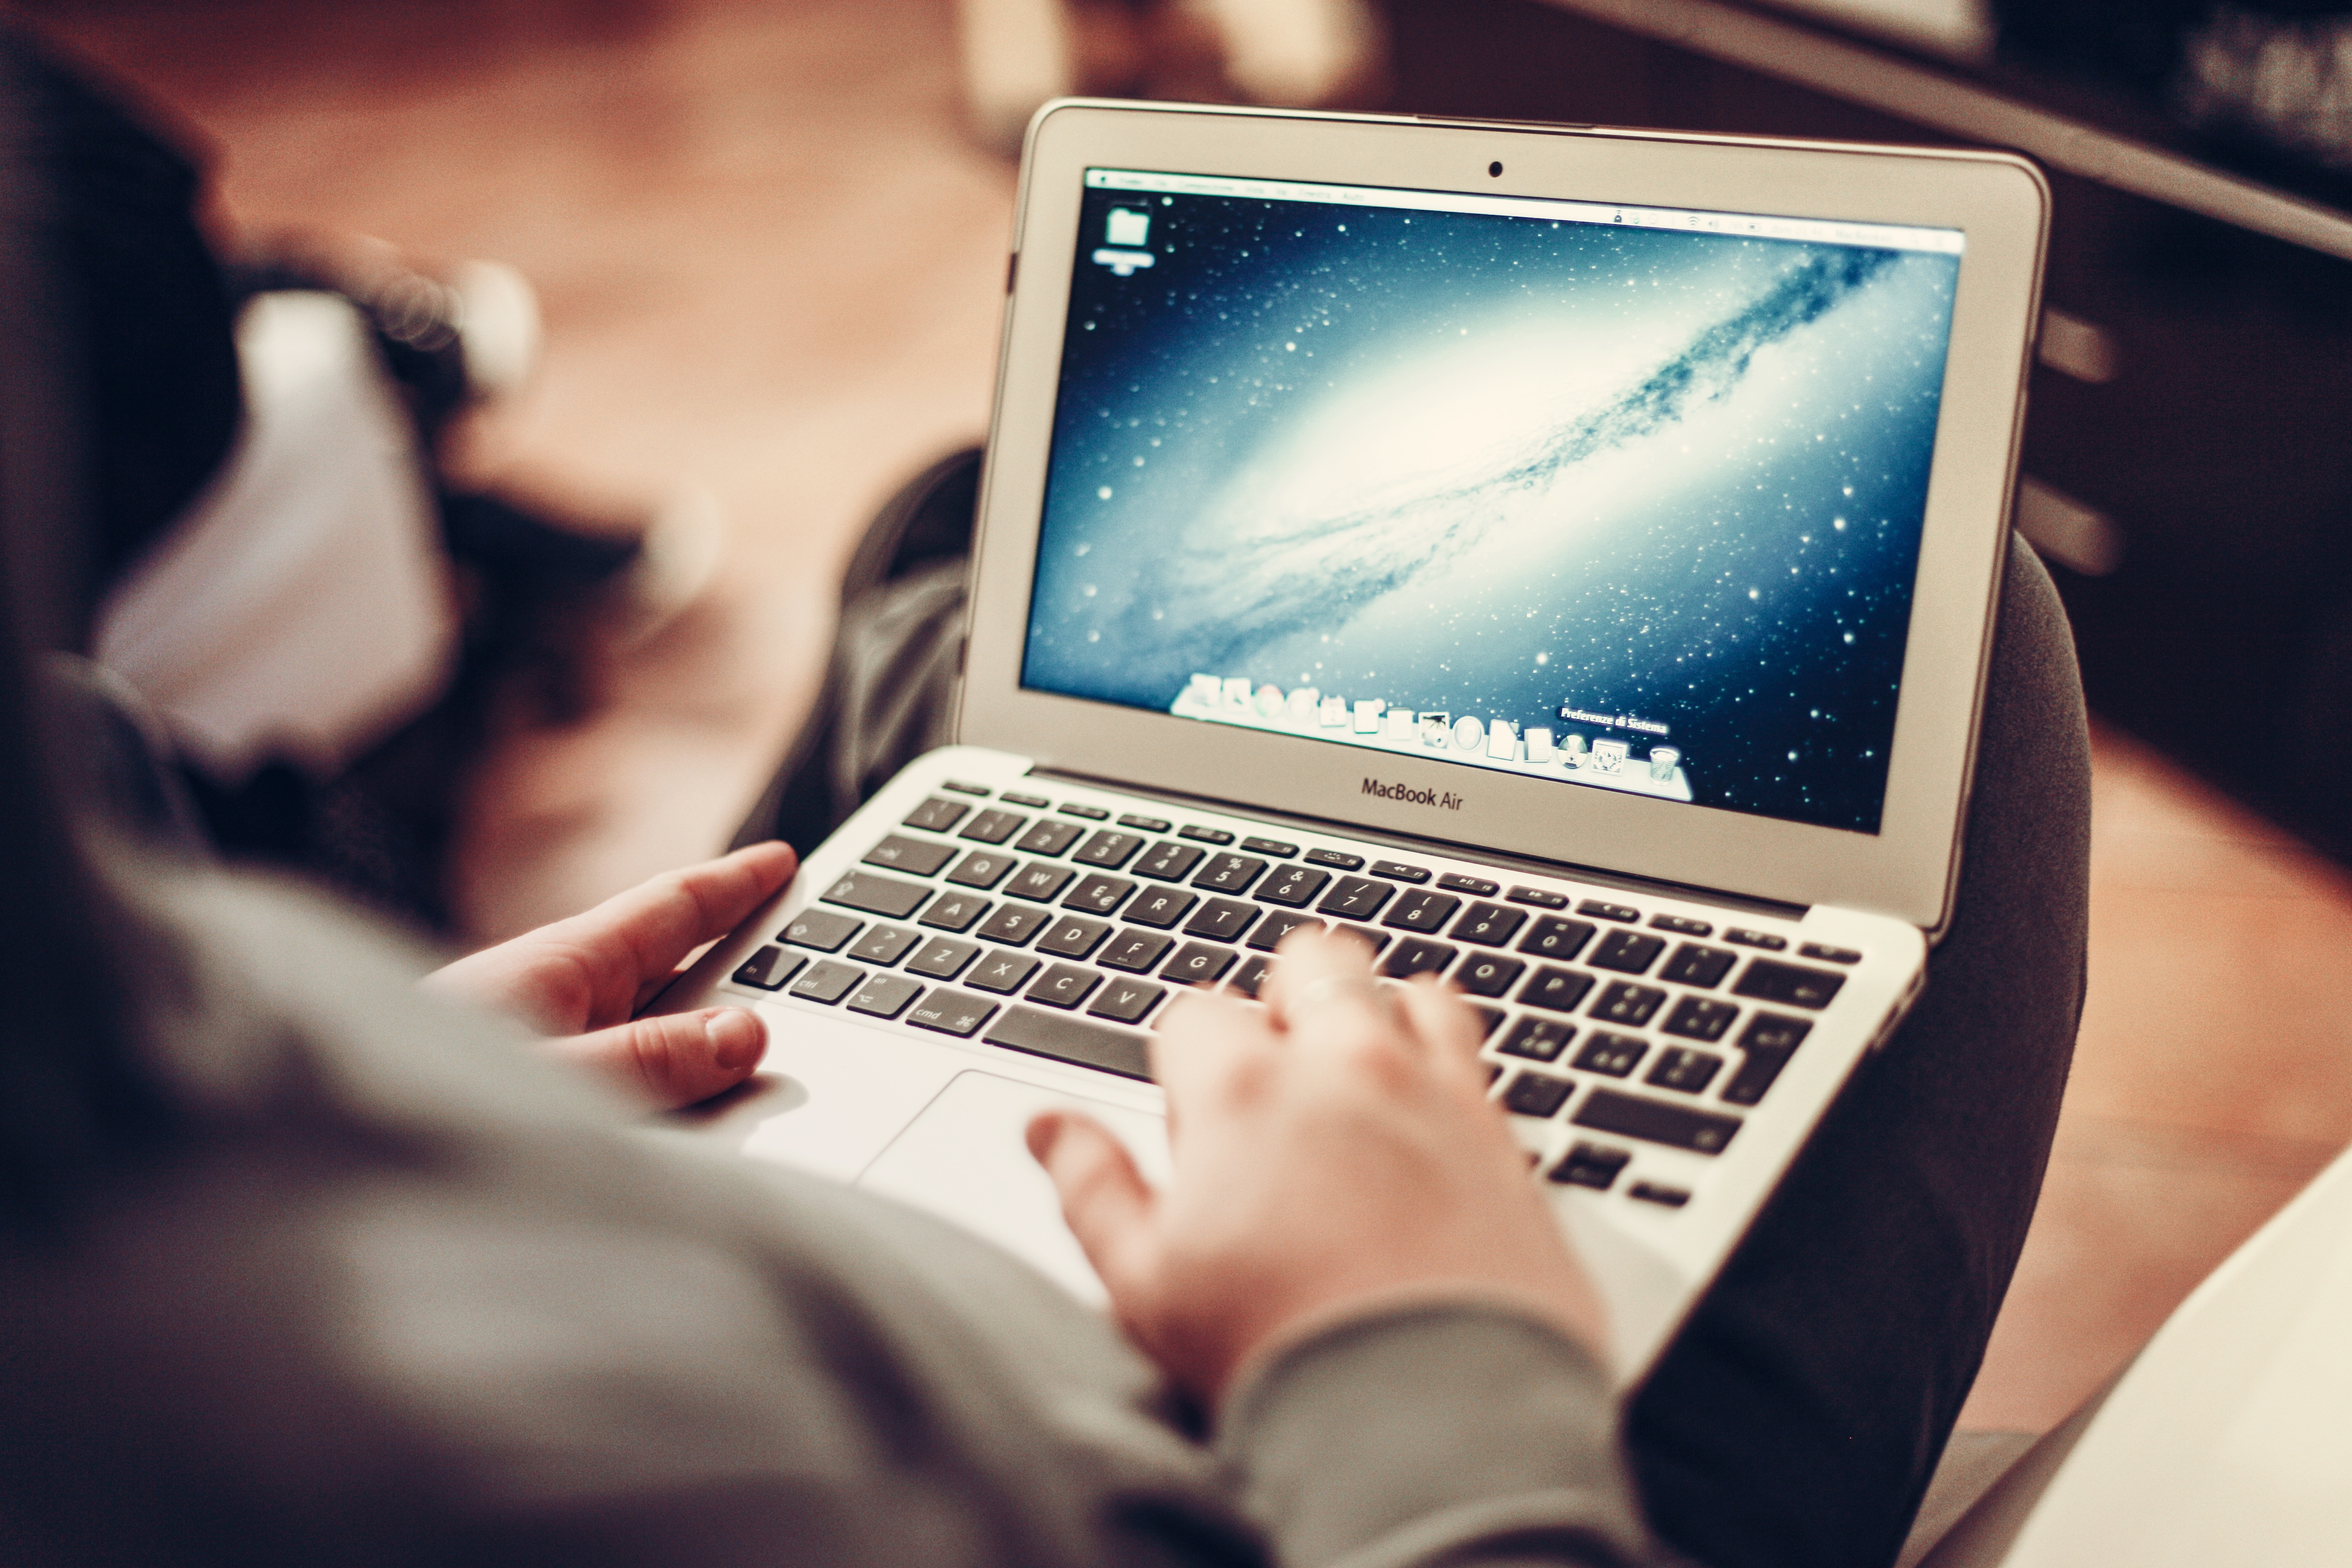
notebook, computer, macbook, writing, hand, apple, person, technology, internet, equipment, communication, student, device, display, learning, editing, mockup, personal computer